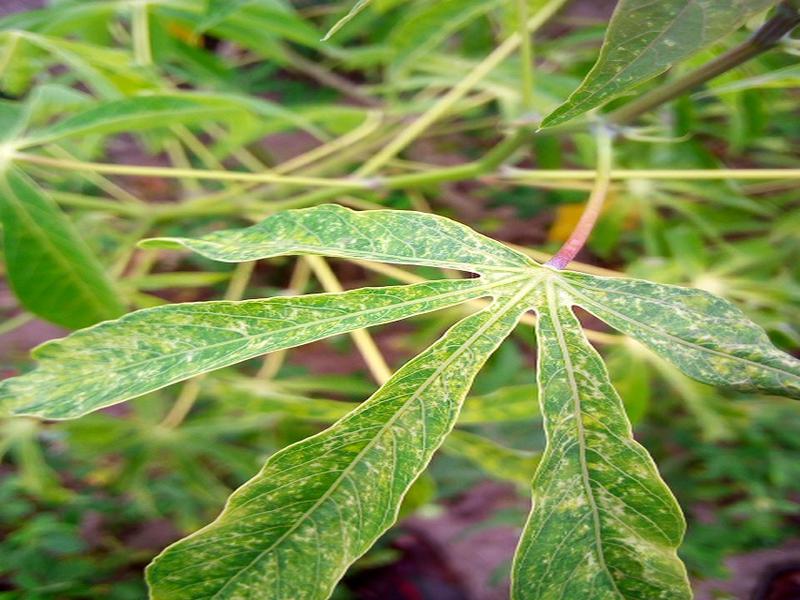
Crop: cassava
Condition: green_mottle